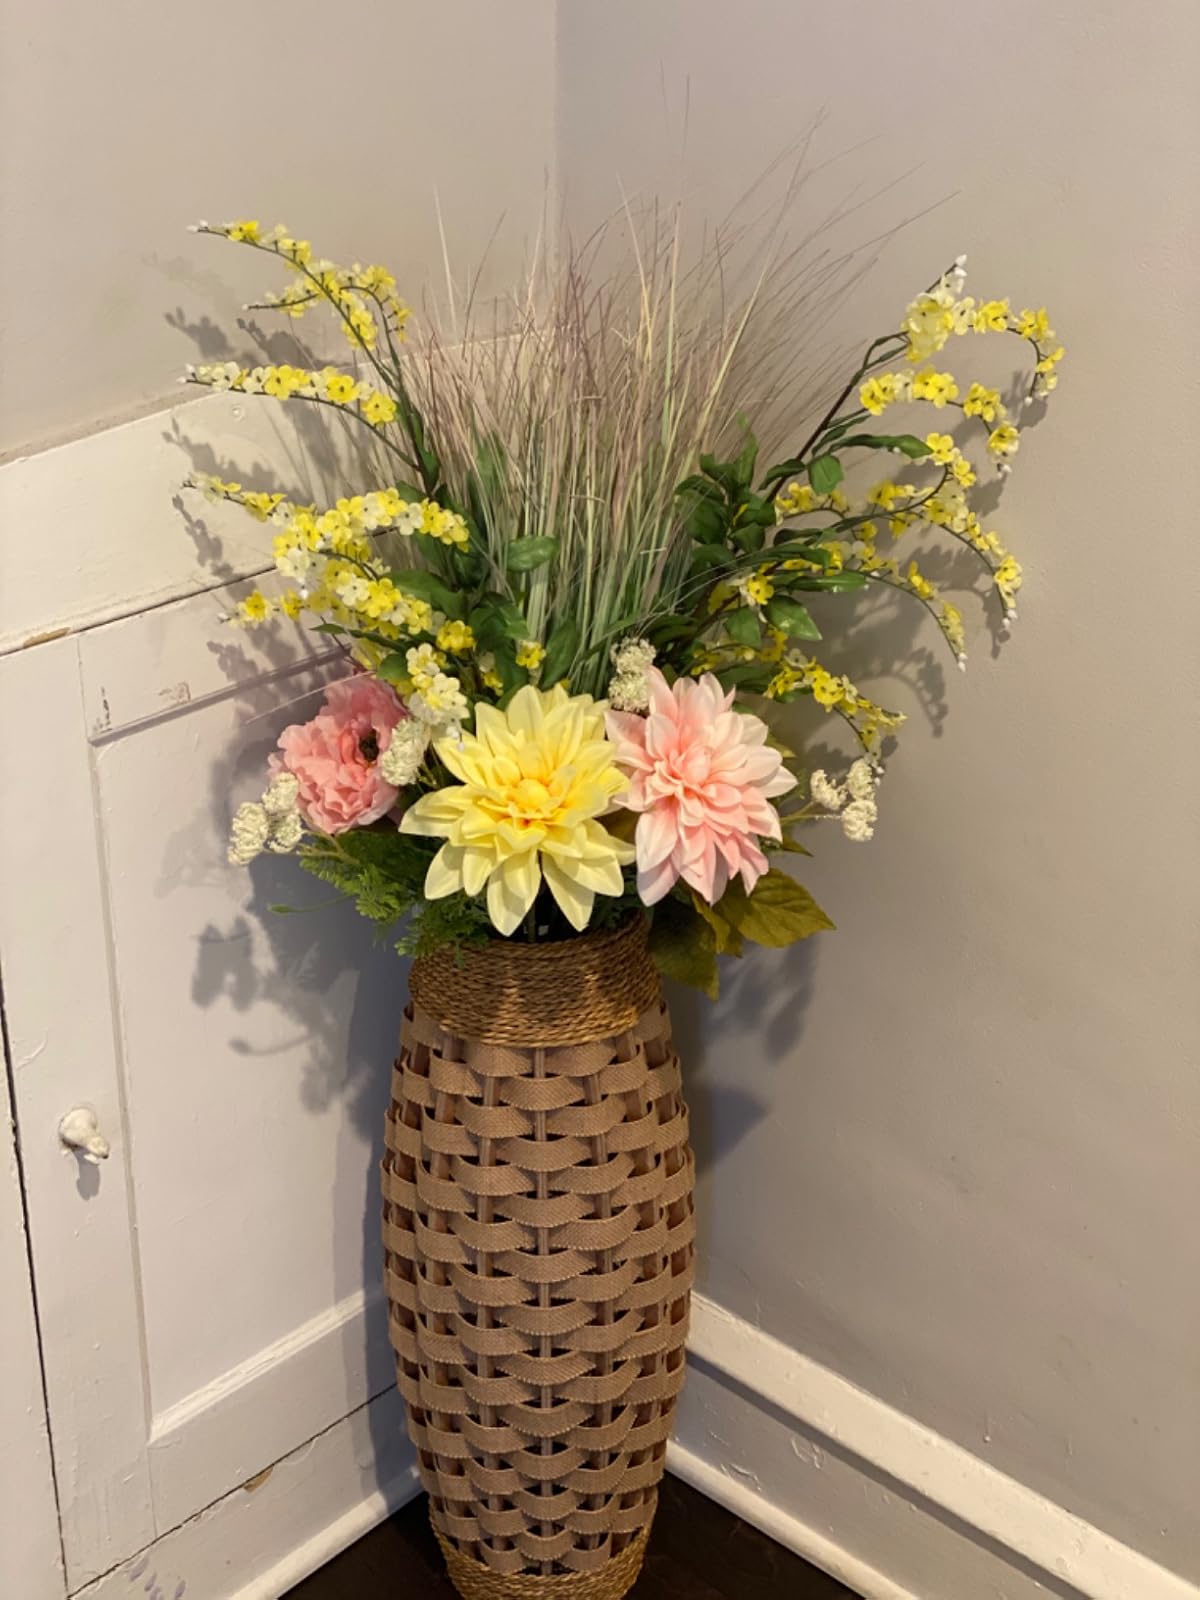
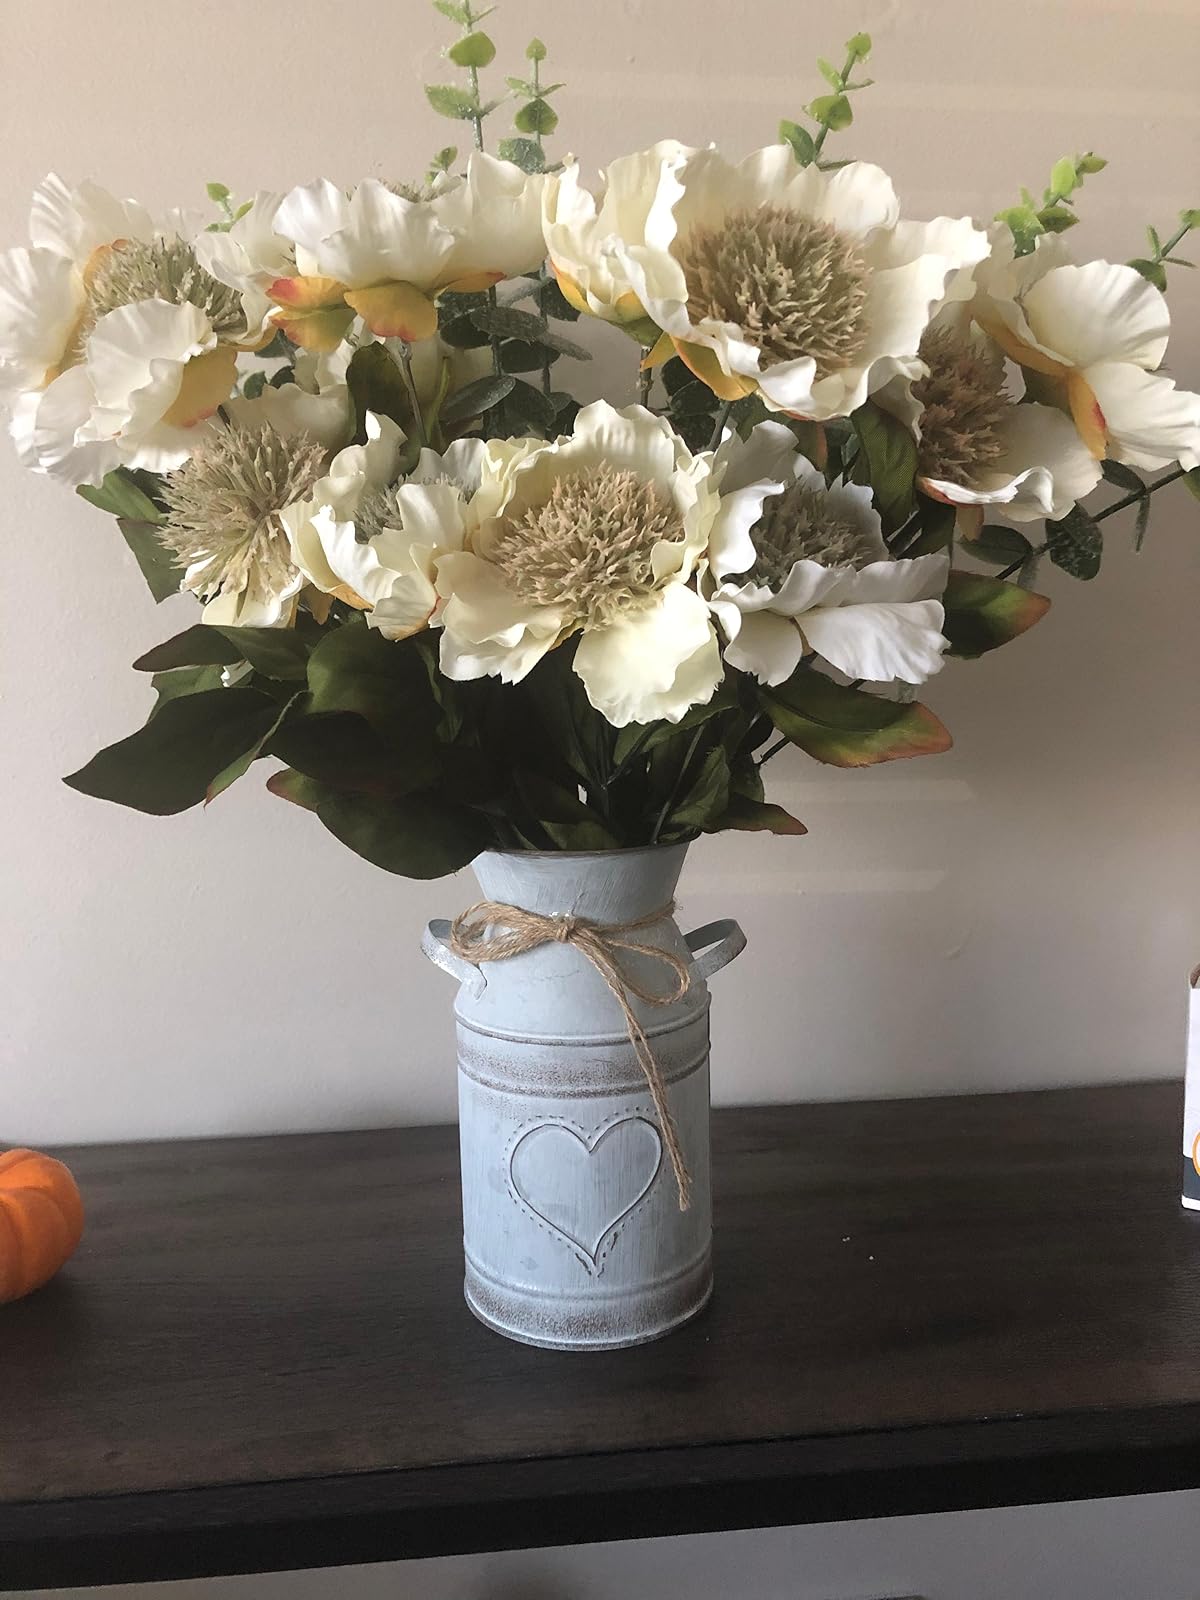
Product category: vase
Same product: no